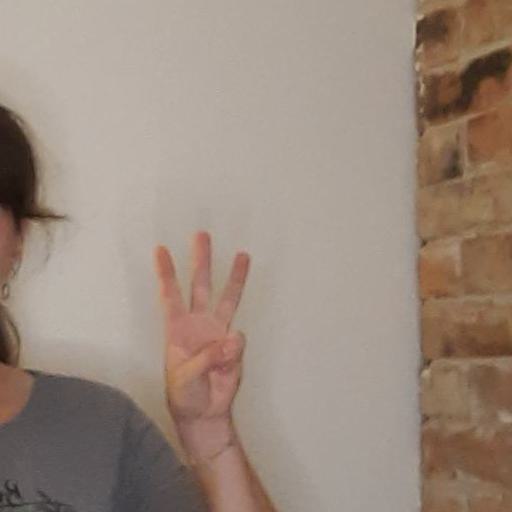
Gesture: three